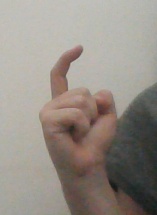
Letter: ra